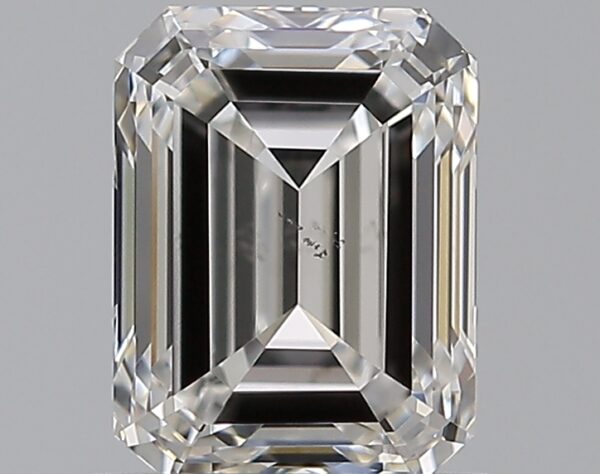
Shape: emerald
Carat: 0.9
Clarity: VS2
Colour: G
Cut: VG
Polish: EX
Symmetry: EX
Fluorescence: N
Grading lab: GIA
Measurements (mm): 6.03 x 4.56 x 3.23